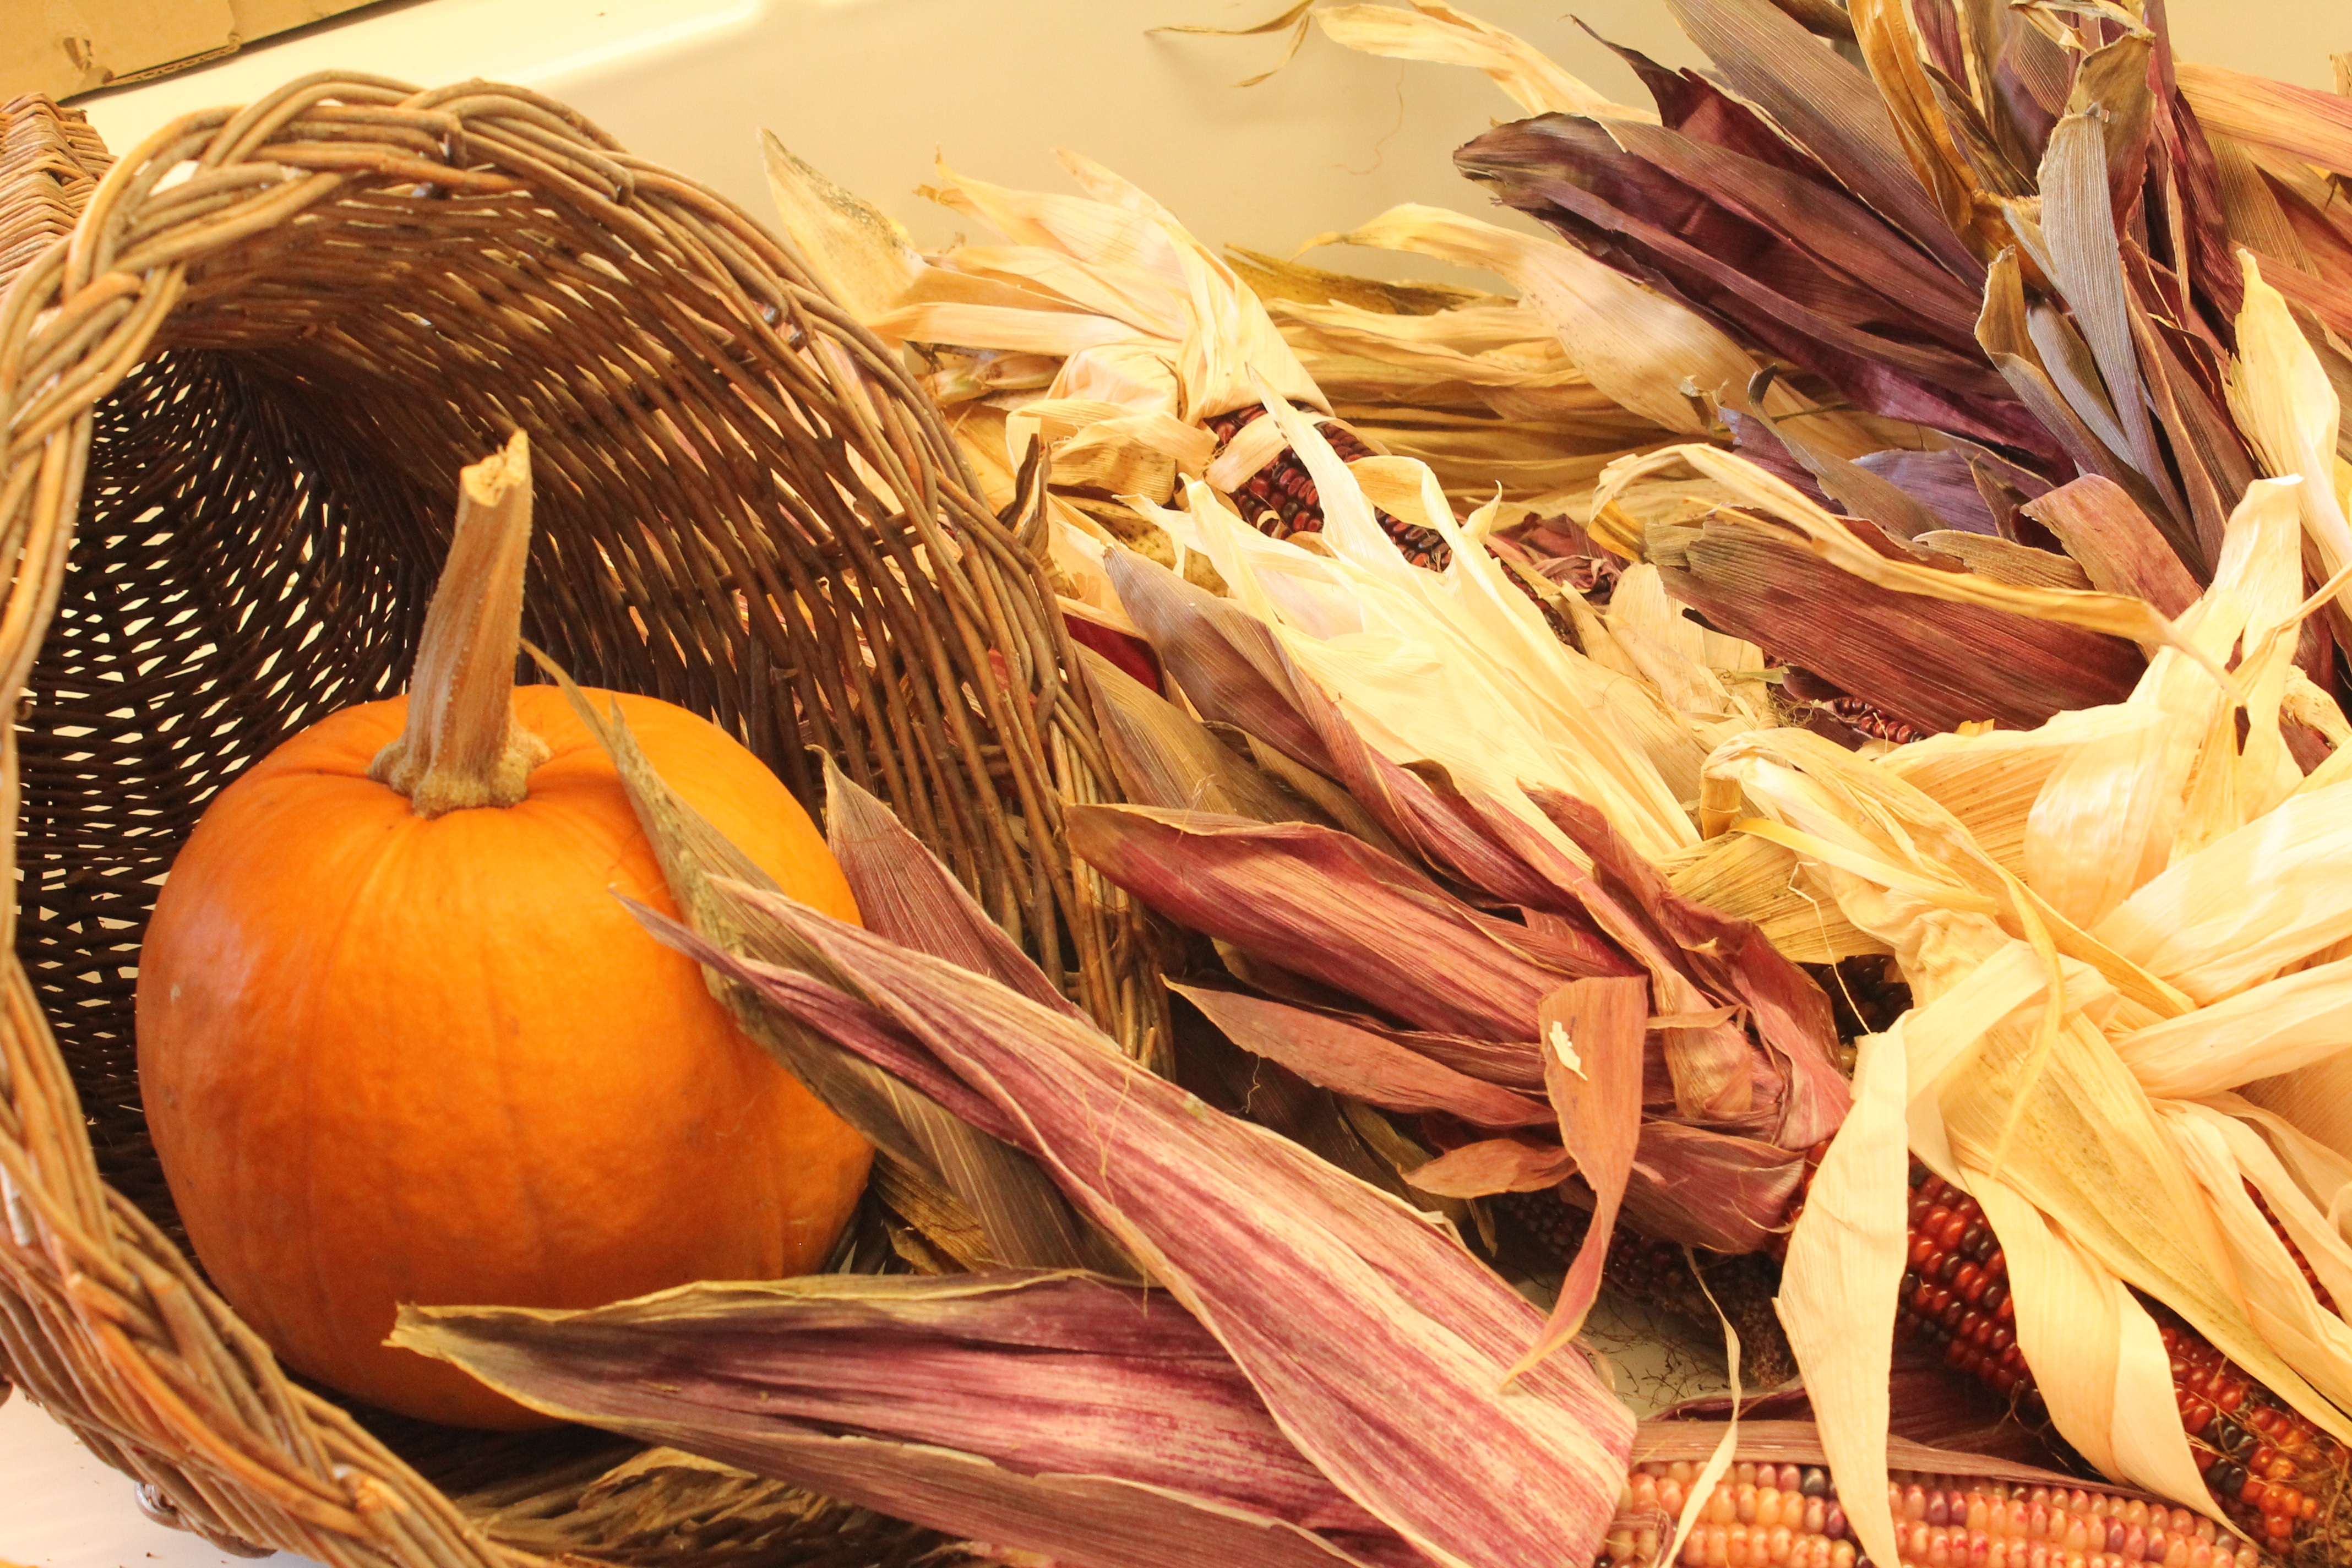
nature, plant, grain, texture, fall, flower, rustic, decoration, orange, food, red, harvest, produce, vegetable, crop, color, natural, autumn, pumpkin, corn, brown, dried, colorful, yellow, agriculture, season, kernel, cob, thanksgiving, nutrition, decorative, ears, multicolored, seasonal, indian, maize, organic, corncob, flowering plant, husk, indian corn, grass family, land plant